Guo Pei

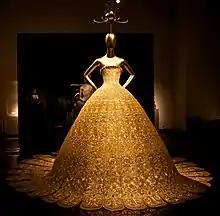
A silk couture evening gown embroidered with gold by Guo Pei, Metropolitan Museum of Art, New York City

Guo was born in Beijing in 1967. Guo was born to two members of China's Communist Party, her father being a former battalion leader of the People's Army and her mother being a kindergarten teacher. In an interview with "Forbes" magazine, she recalls her father having thrown away her sketches and paintings as a child. In the same interview Guo says she got her start in sewing at the age of 2 years old, helping her mother make clothes for the winter and developed her love for dressmaking. During her childhood, Mao suits were considered the only correct form of clothing and Guo Pei defied this with loose-fitting dresses.